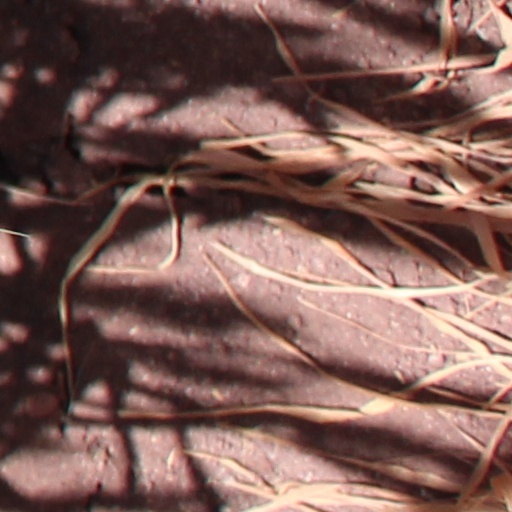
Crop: wheat